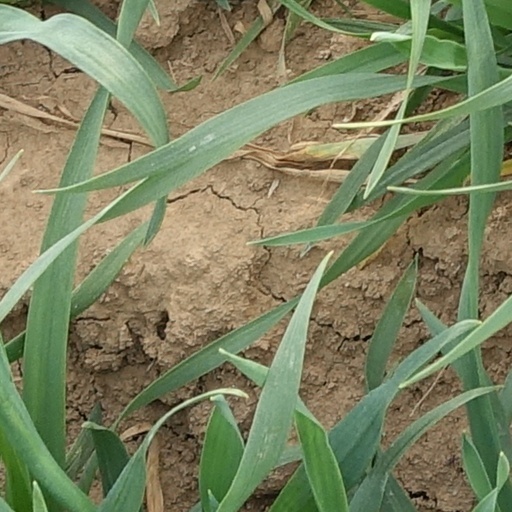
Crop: wheat